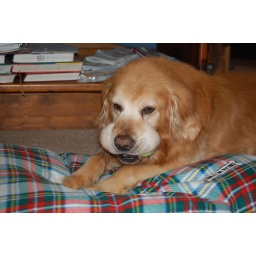
My dumb dog with 2 balls in his mouth.